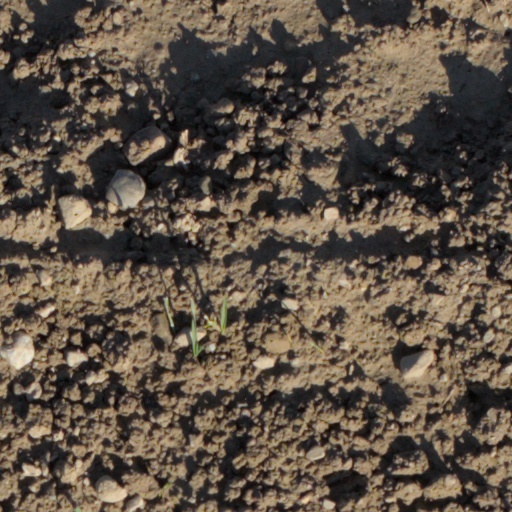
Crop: wheat